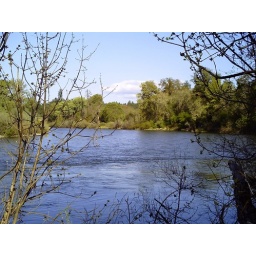
Applegate river looking at the bend in the river where the water backs up and does weird things